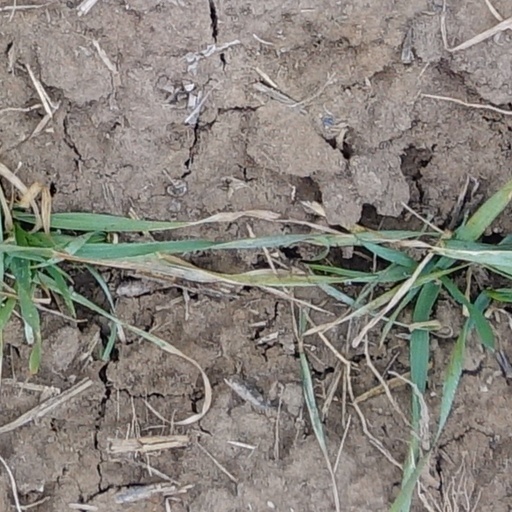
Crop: wheat